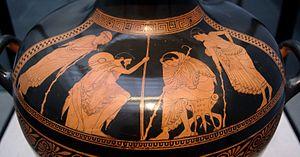
L'ambassade auprès d'Achille (livre IX de L'Iliade)